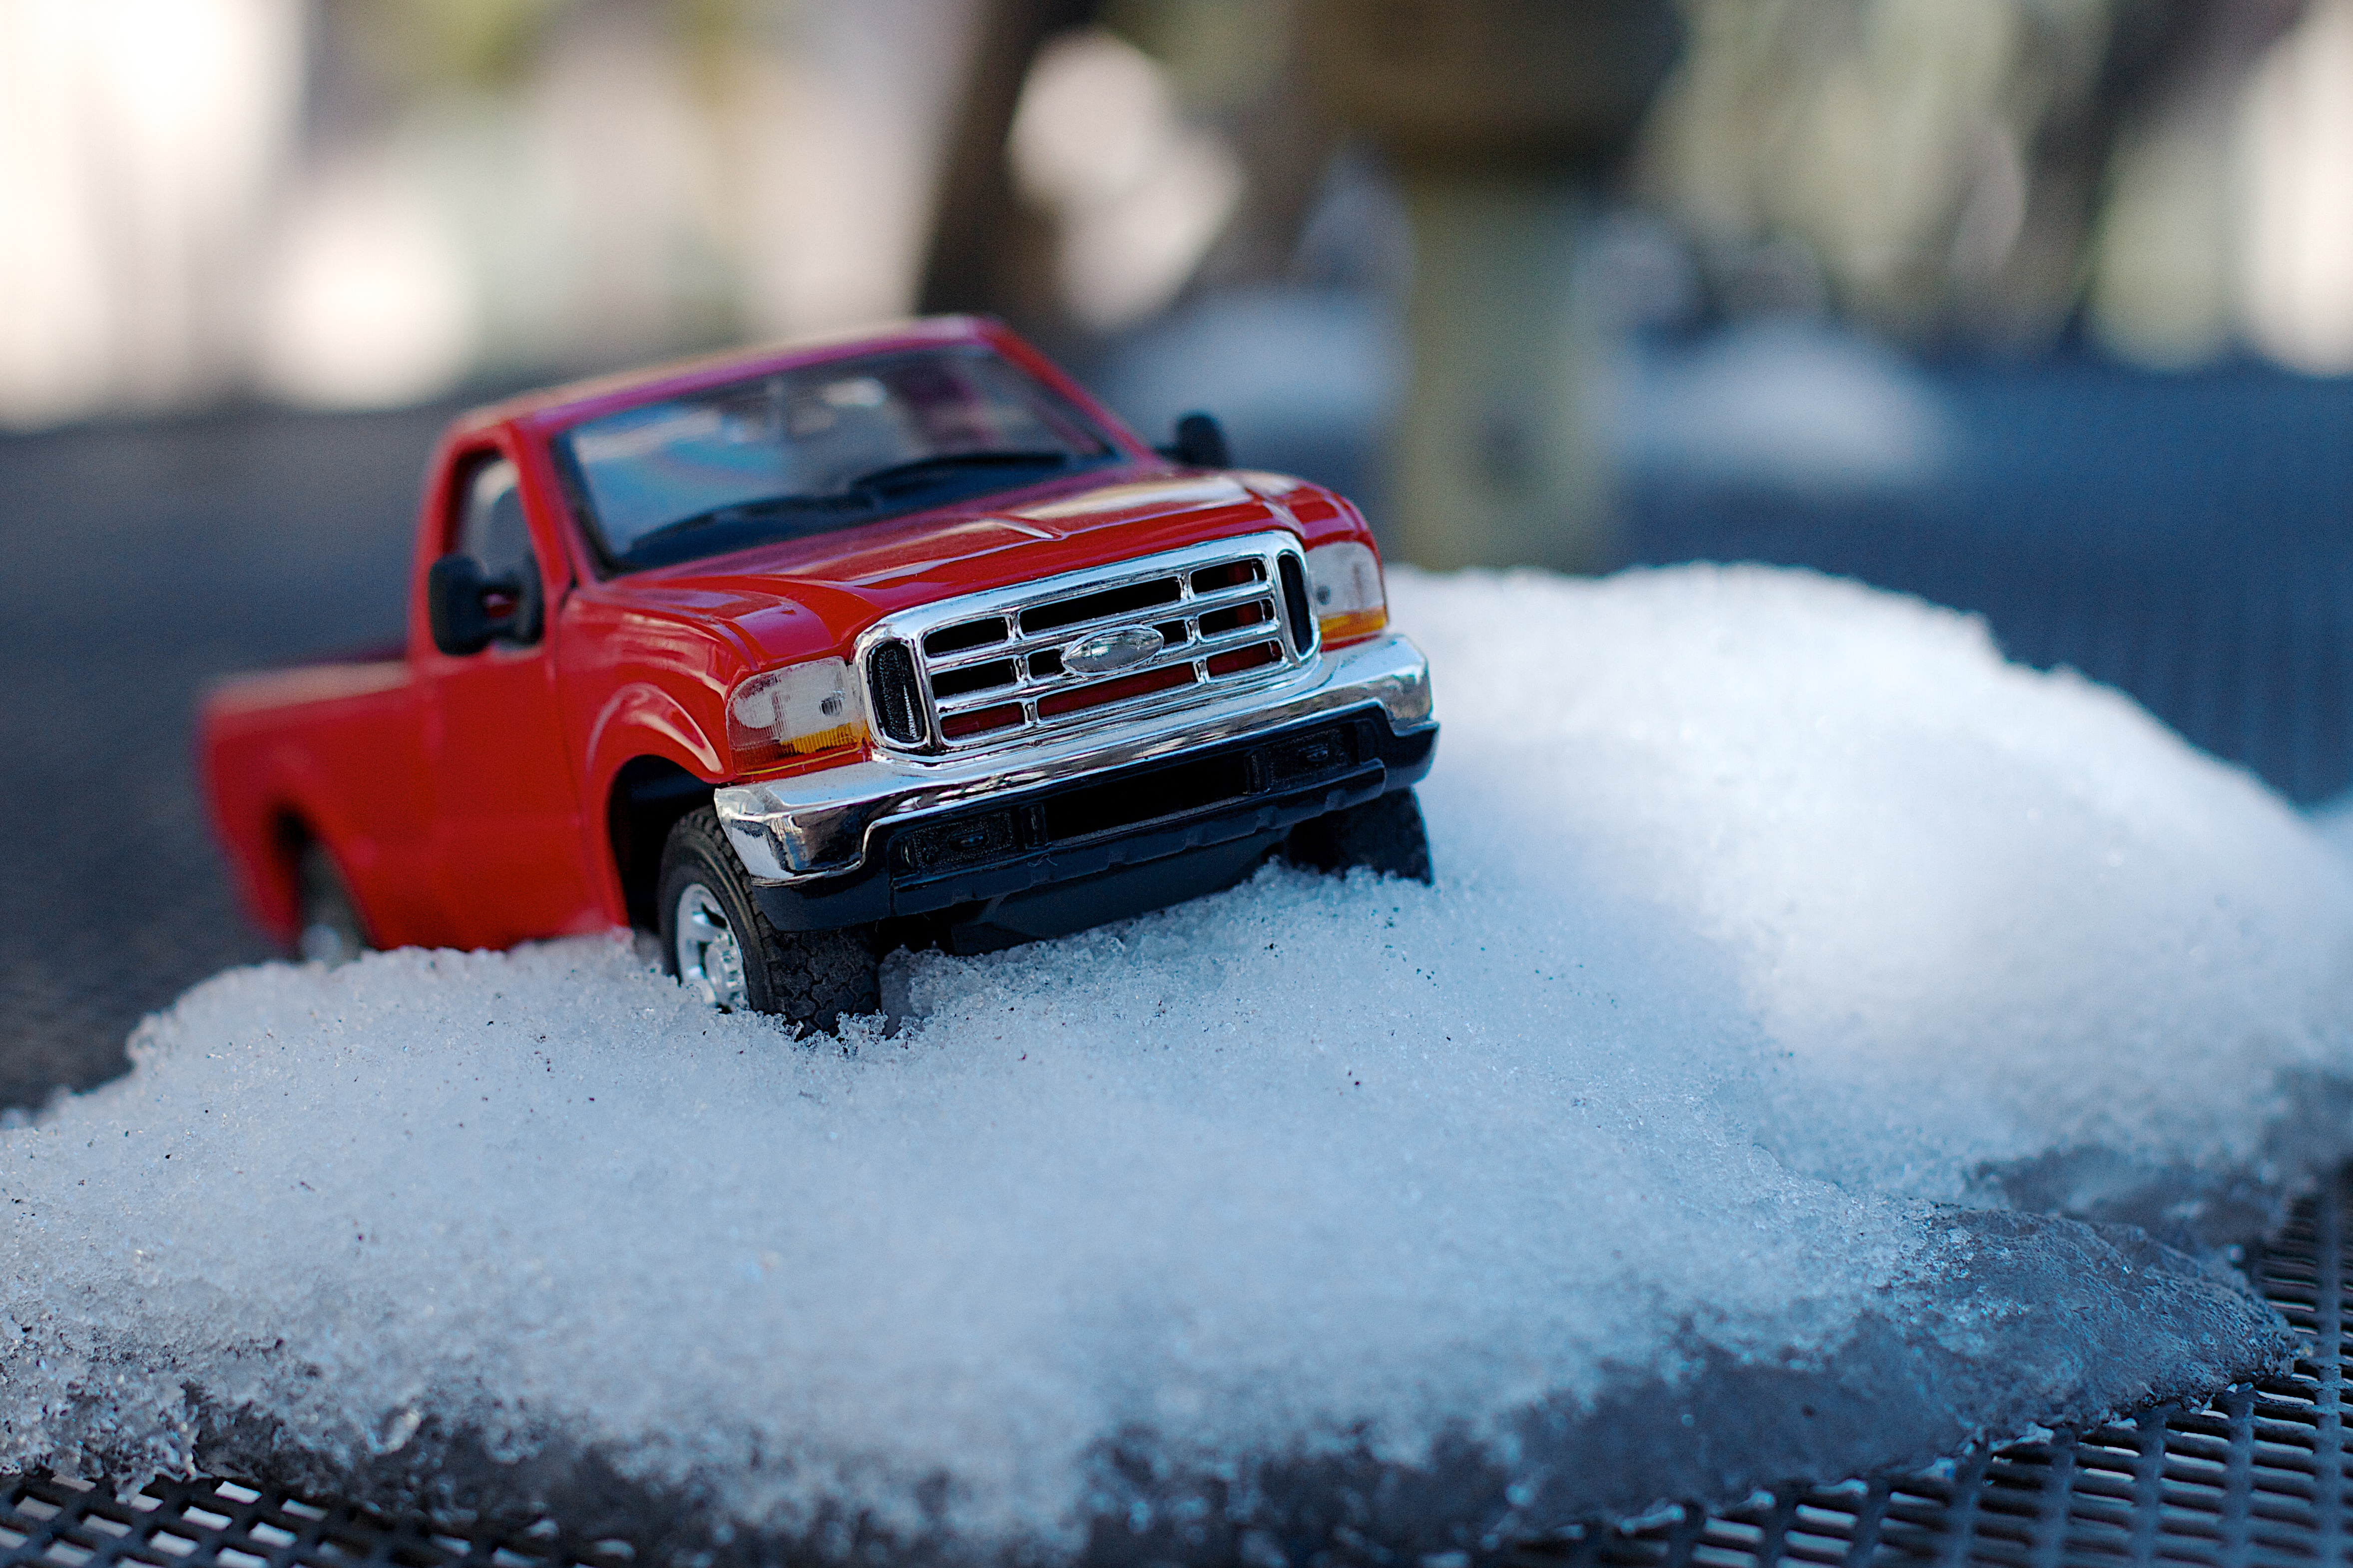
snow, car, truck, vehicle, bumper, racing, 2016366, pickup truck, auto racing, automobile make, automotive exterior, off roading